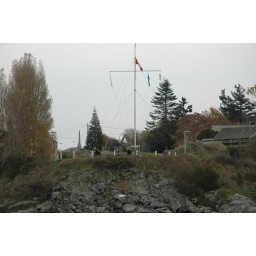
Where ships are welcomed home by the Flag Officer (Pacific) and families.